Answer in natural language. Which object is closer to DeskLamp, dark frame red plaid blanket bed or Doorway? Choose between the following options: Doorway or dark frame red plaid blanket bed
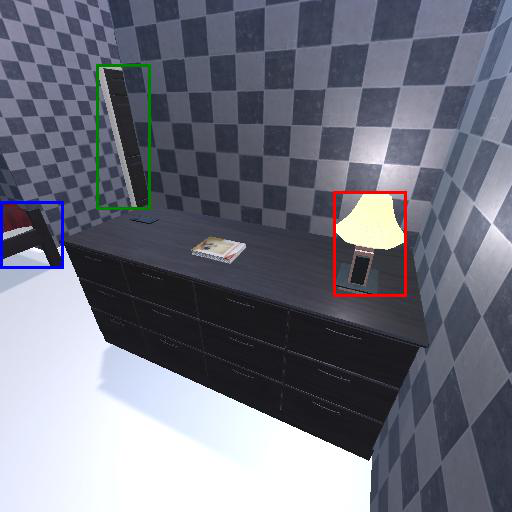
<answer>Doorway</answer>